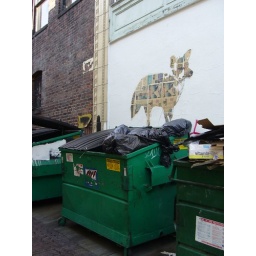
Awesome little fox made of newspaper on the wall in Pike Place area.